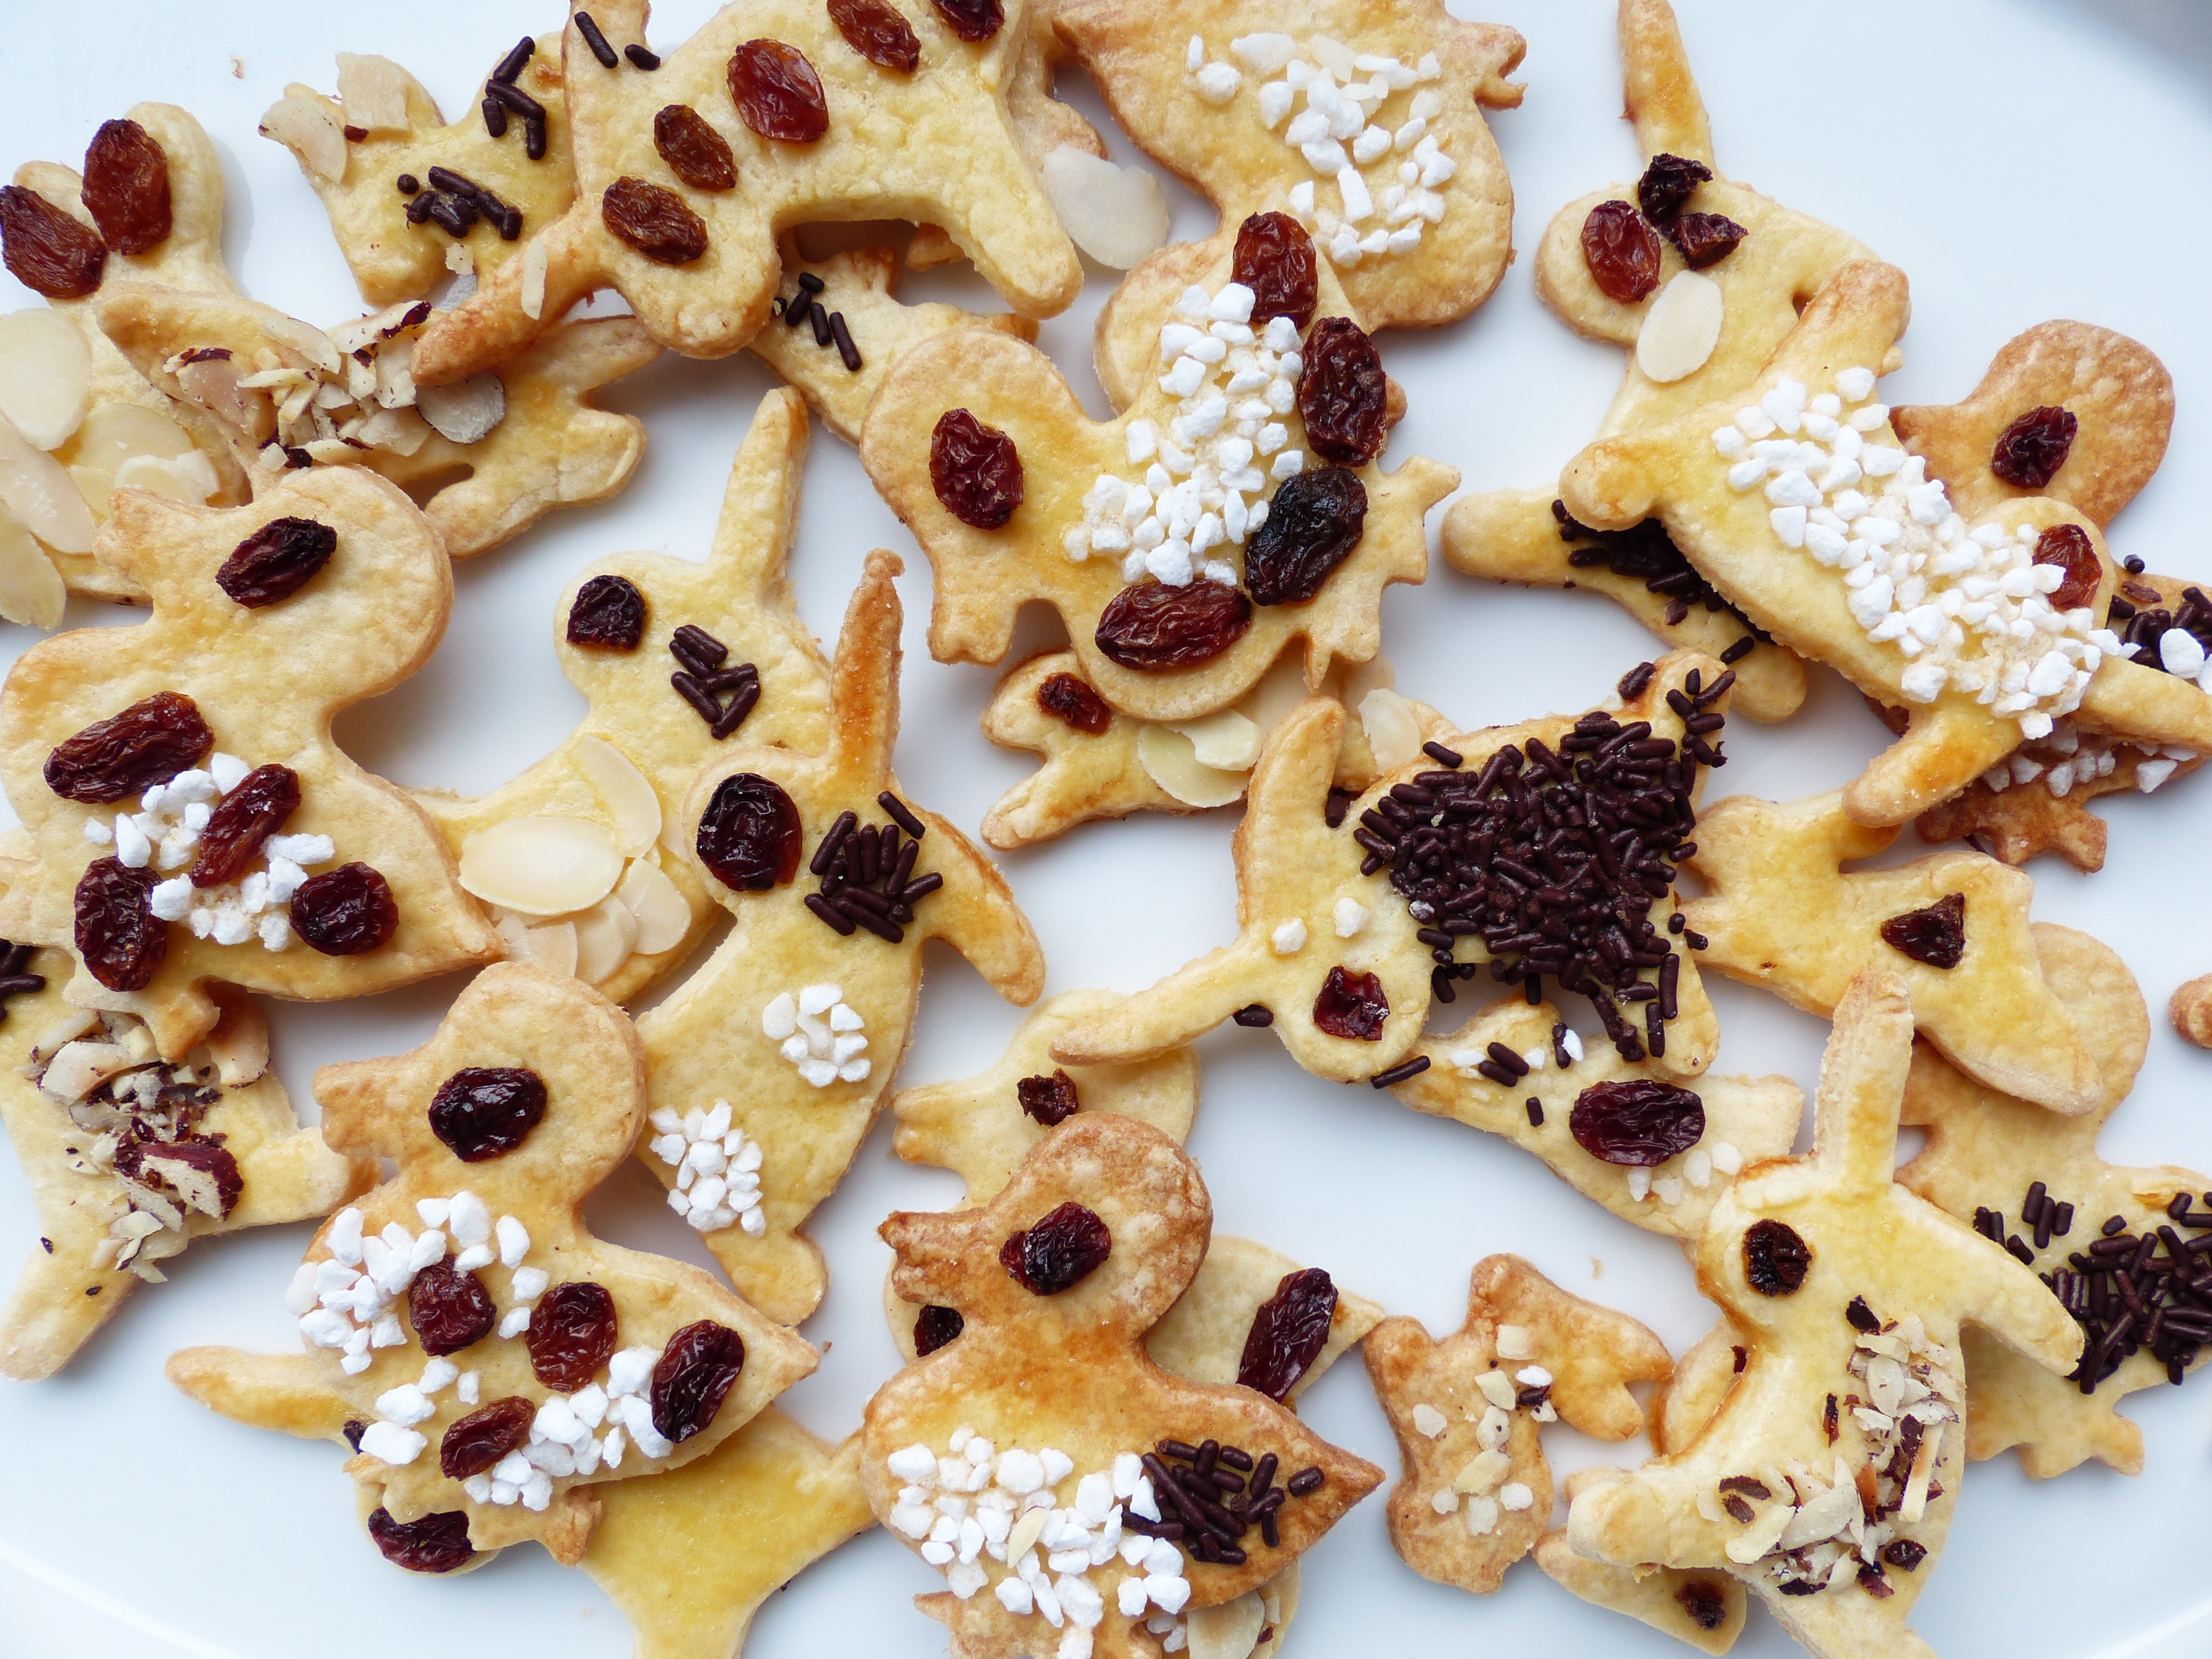
sweet, dish, meal, food, produce, nut, breakfast, biscuit, cookie, dessert, delicious, dough, cookie cutter, hare, bake, pastries, cookies, sugar, duck, easter, raisin, oven, easter bunny, baked goods, ducky, small cakes, ausstecherle, fine pastry, cookie dough, snack food, cookies and crackers, easter cakes